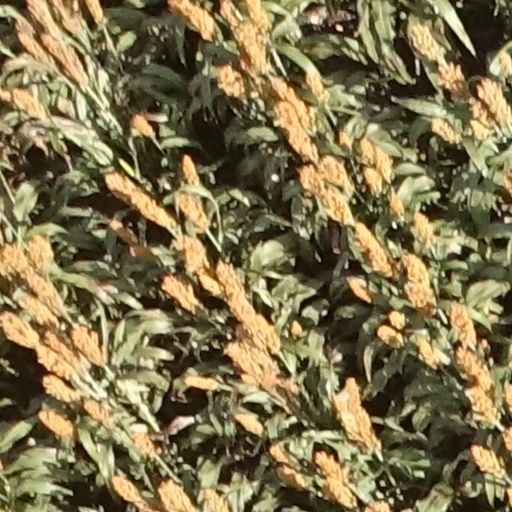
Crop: sorghum